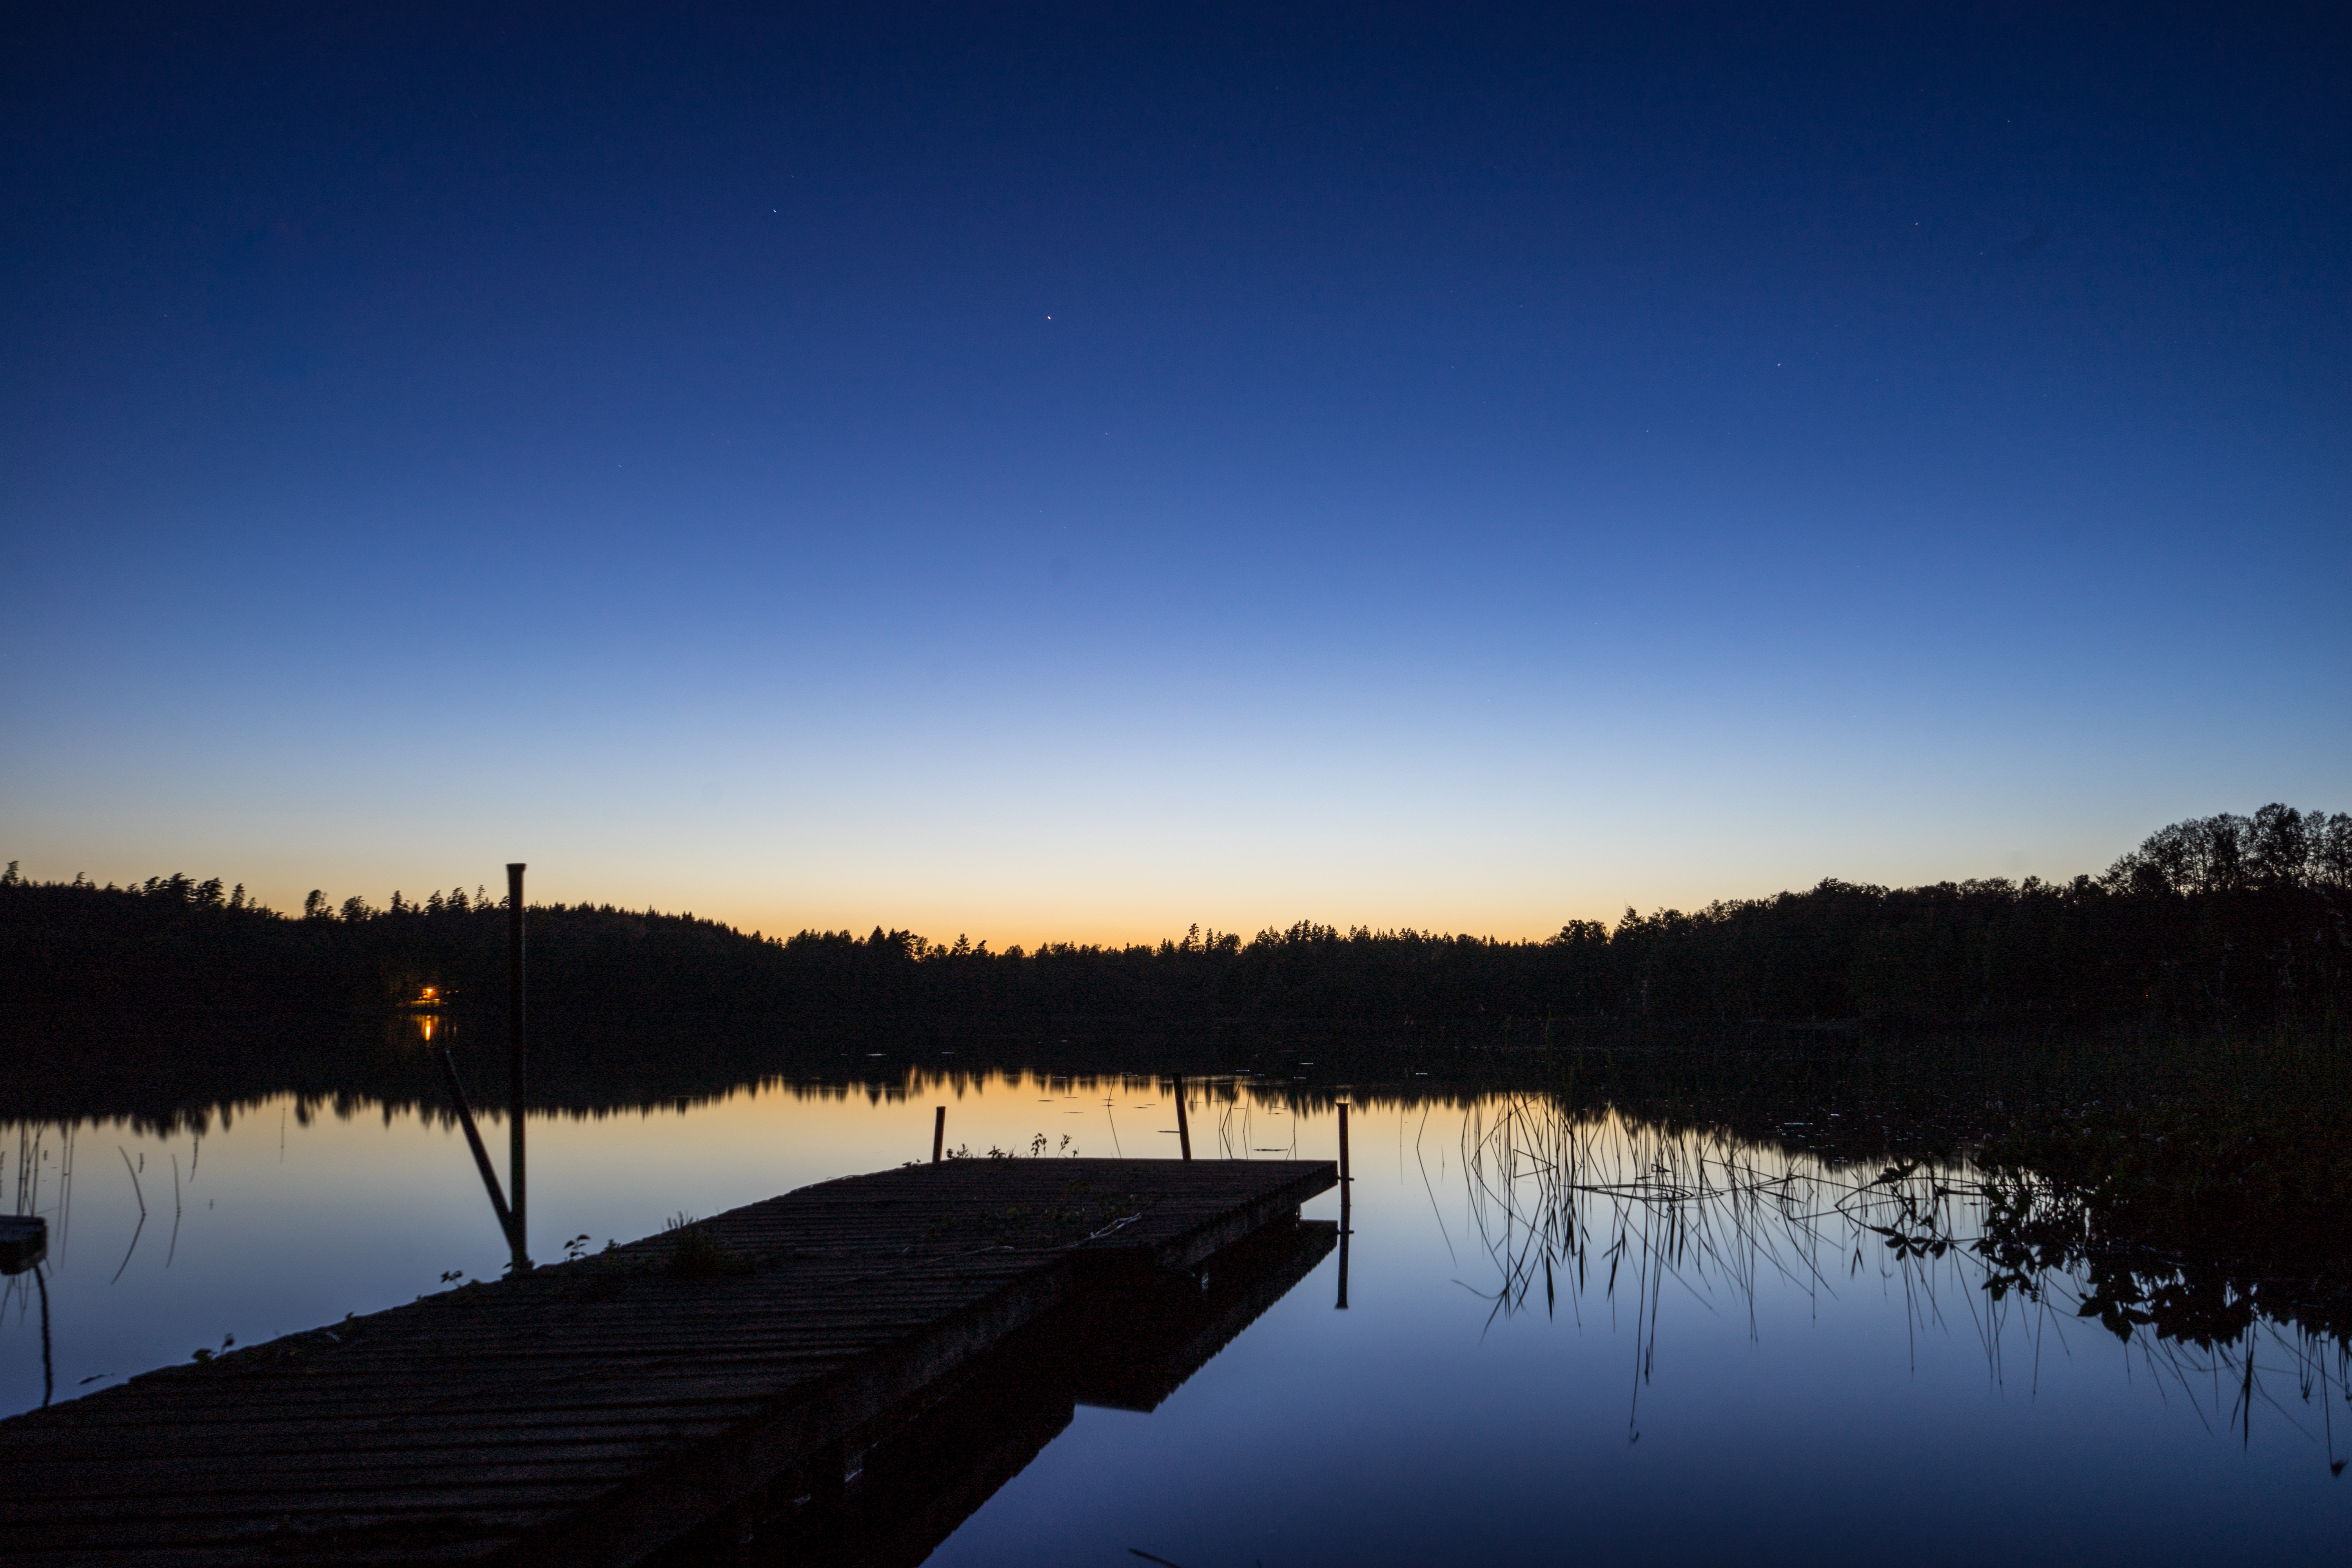
landscape, sea, water, nature, horizon, silhouette, cloud, sky, sunrise, sunset, night, morning, lake, dawn, atmosphere, river, dusk, clear, web, evening, reflection, blue, reservoir, loch, mirroring, back light, atmospheric phenomenon